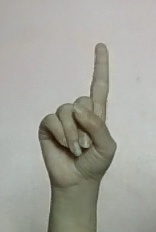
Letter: bb